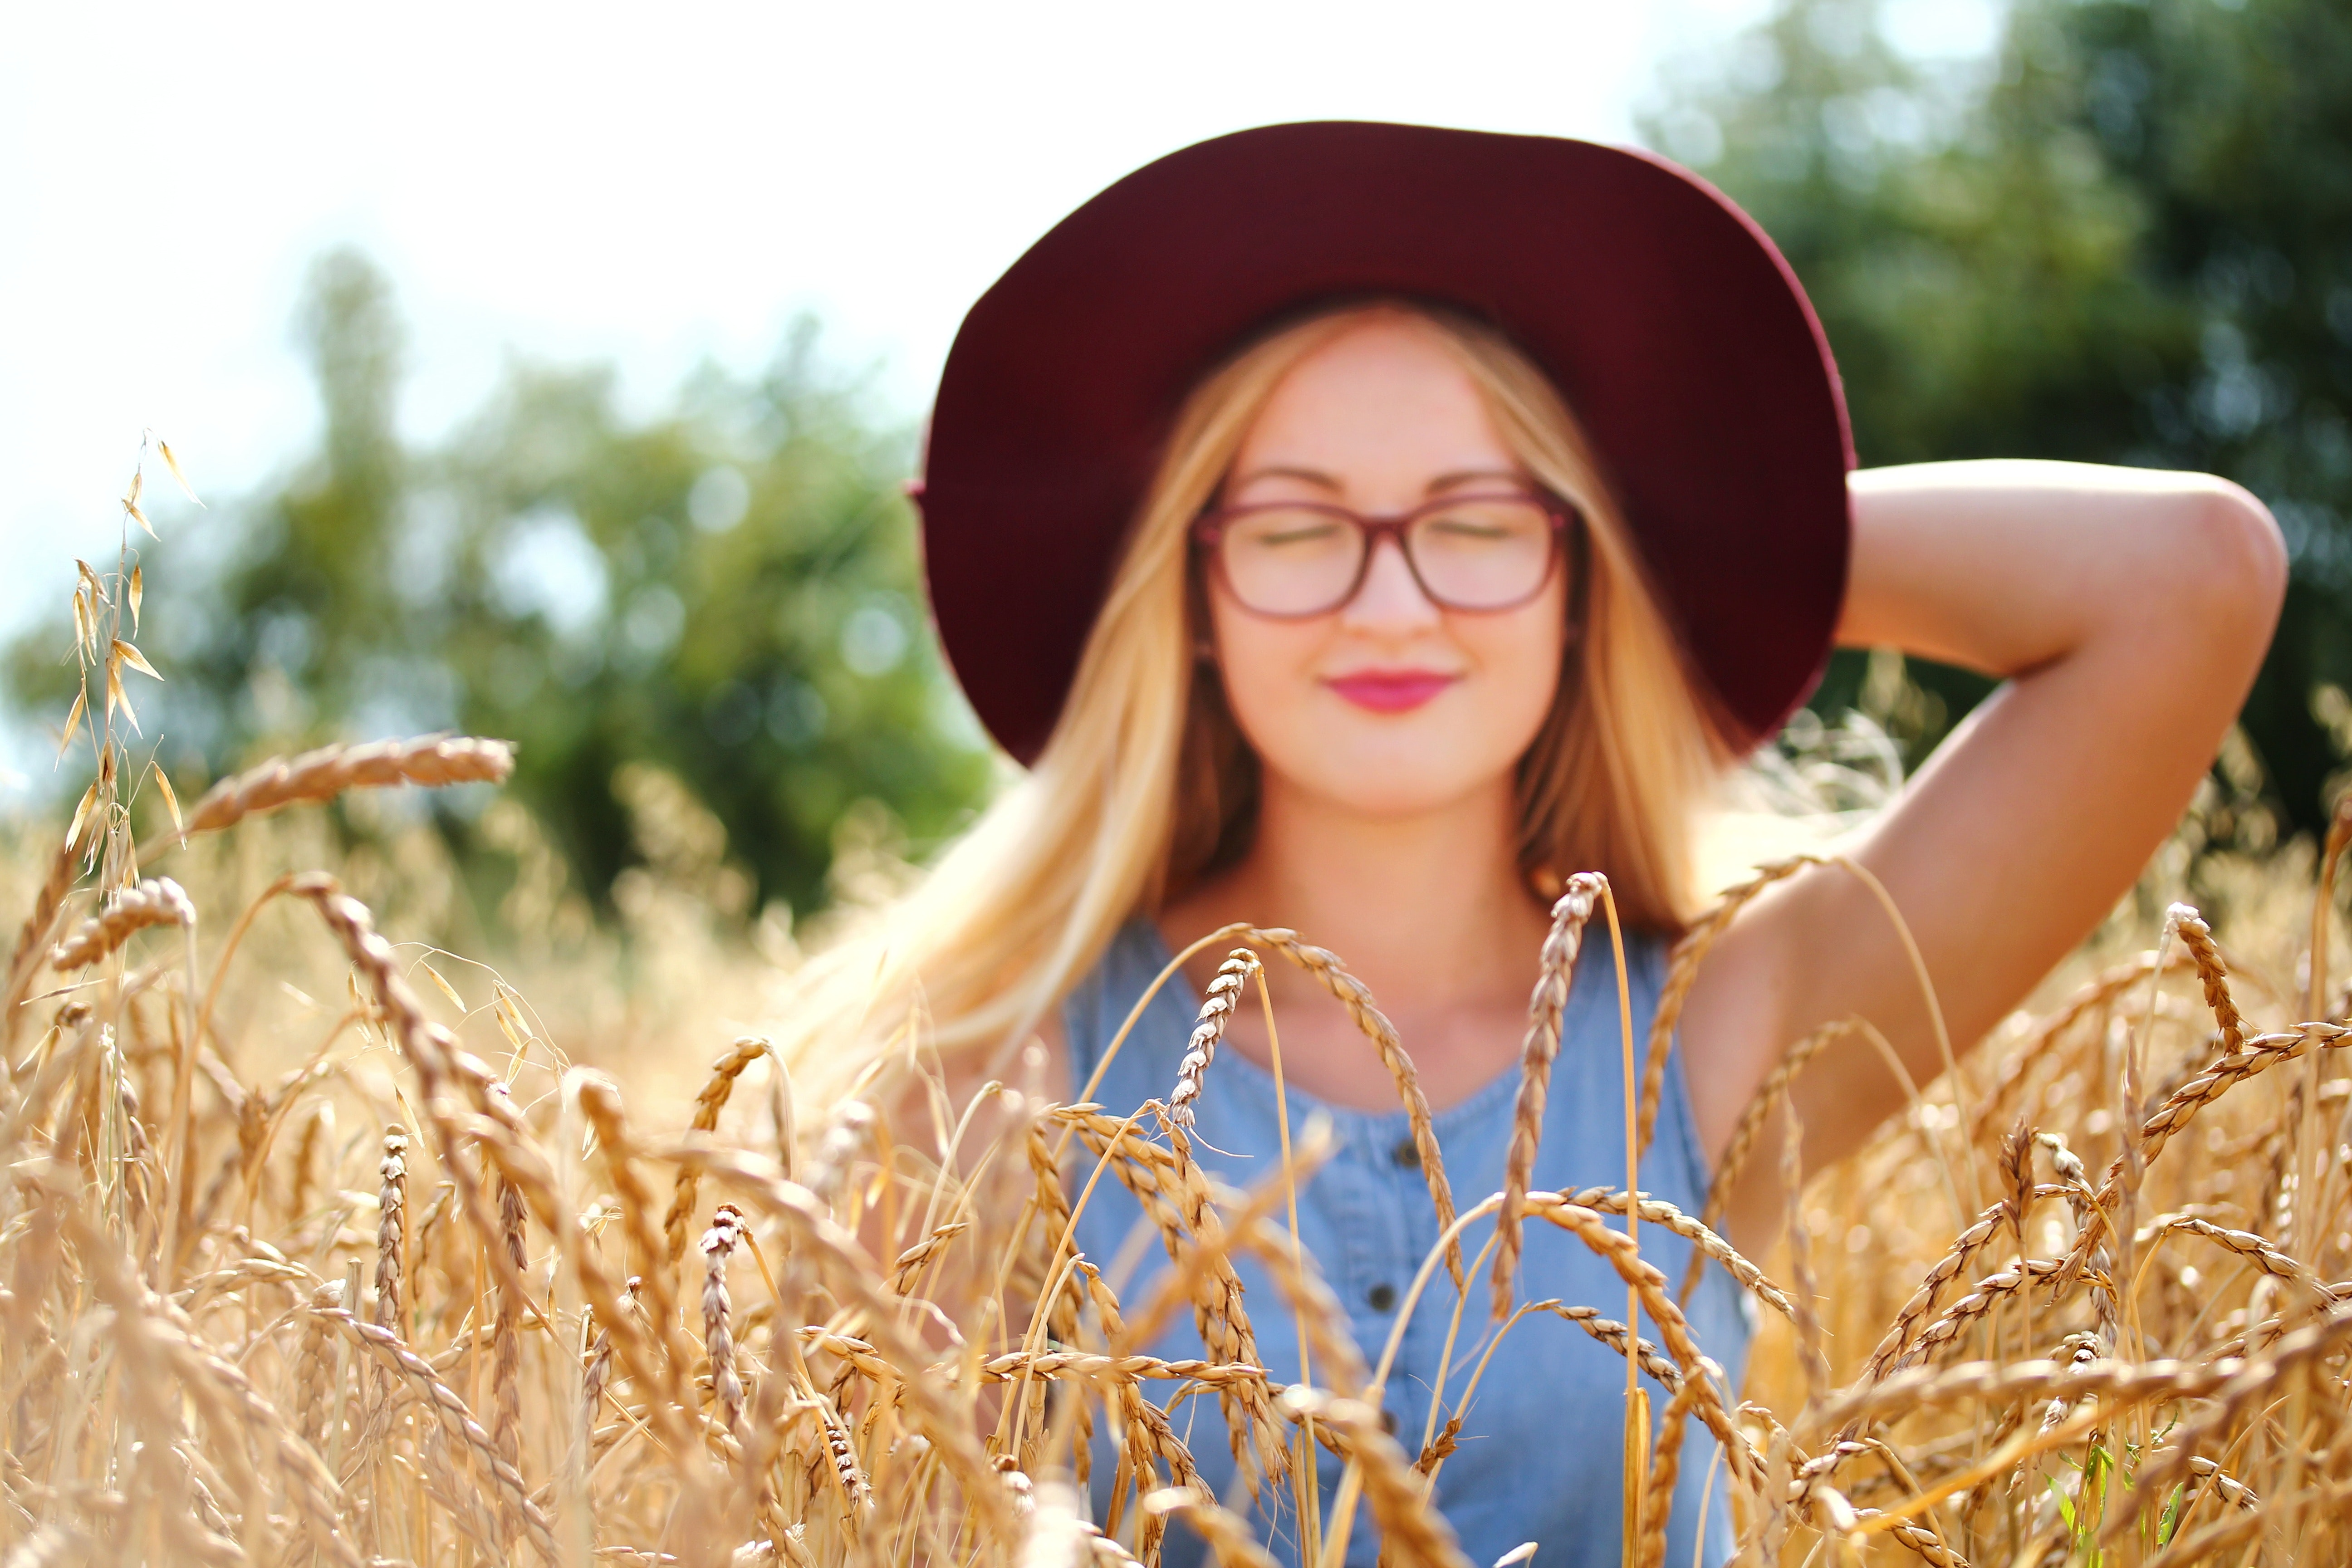
People in nature, eyewear, straw, beauty, lip, hat, hay, field, grass family, glasses, sunlight, summer, headgear, grass, long hair, photography, brown hair, fashion accessory, cool, smile, photo shoot, plant, agriculture, sunglasses, cowboy hat, crop, sun hat, portrait photography, wheat, happy, model